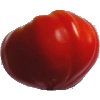
Label: Tomato 3